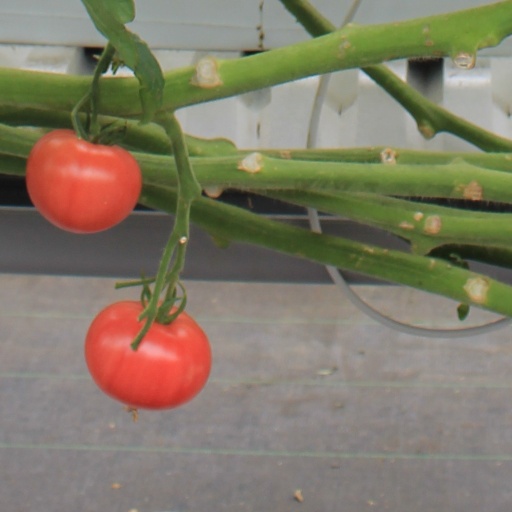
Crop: tomato